Battle of Hyvinkää

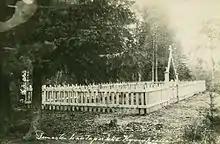
Mass grave of the Reds killed in the Battle of Hyvinkää.

On the morning of April 21, the German attack was launched with artillery concentration that started at 7 o'clock, targeting the Red defenses at the southern end of Hevosmäki in Åvik. The Reds managed to repel the enemy's first breakthrough attempt, but the Germans managed to cross the Vantaa River a couple of kilometers east along the Rantala Bridge in Kittelä, which had been left unguarded. The Germans were now advancing towards the back of the enemy, and the Reds had no opportunity to send free reserves to combat the hook. The Reds decided to leave their position and withdraw from Hyvinkäänkylä towards the station area four kilometers away. At the same time, the Germans started another siege movement when a department led by cavalry master Ehrenkrook circled from the east via the Ridasjärvi village towards Hyvinkää station. Around the Majamäki school, the Germans faced the Reds who defended the eastern direction, retreating only after less than three hours of fighting. Battles were also fought in Palopuro, from where the Reds withdrew to Hyvinkää at the same time as Majamäki.